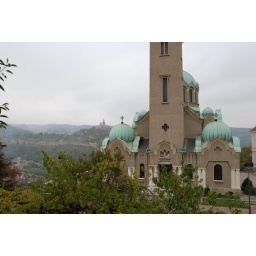
Some church with the castle in the back ground horizon.